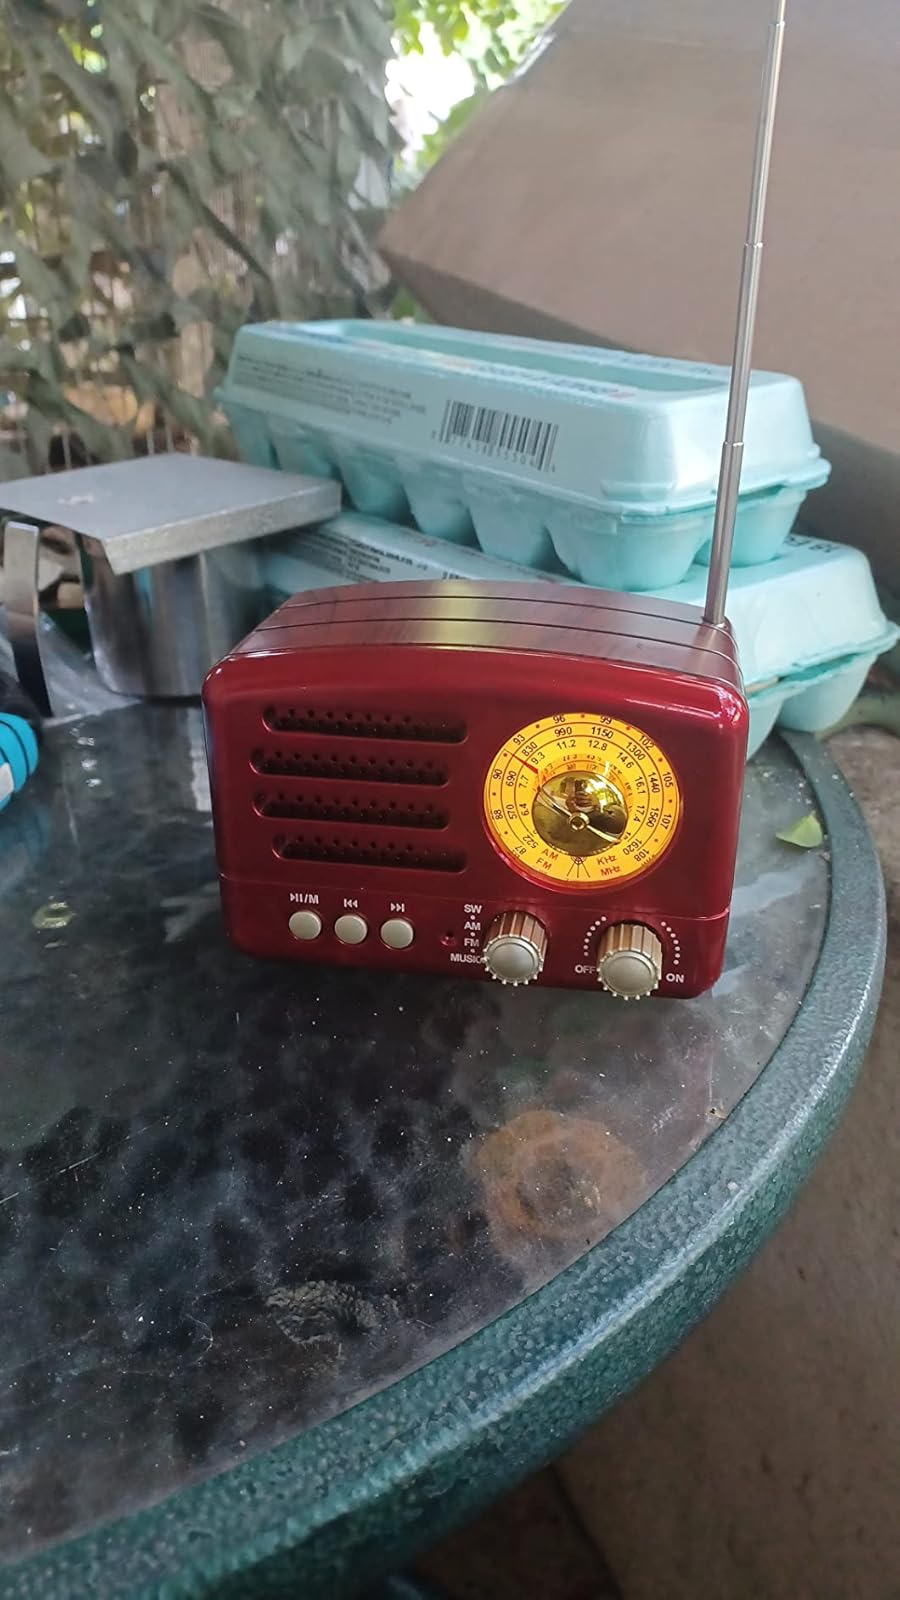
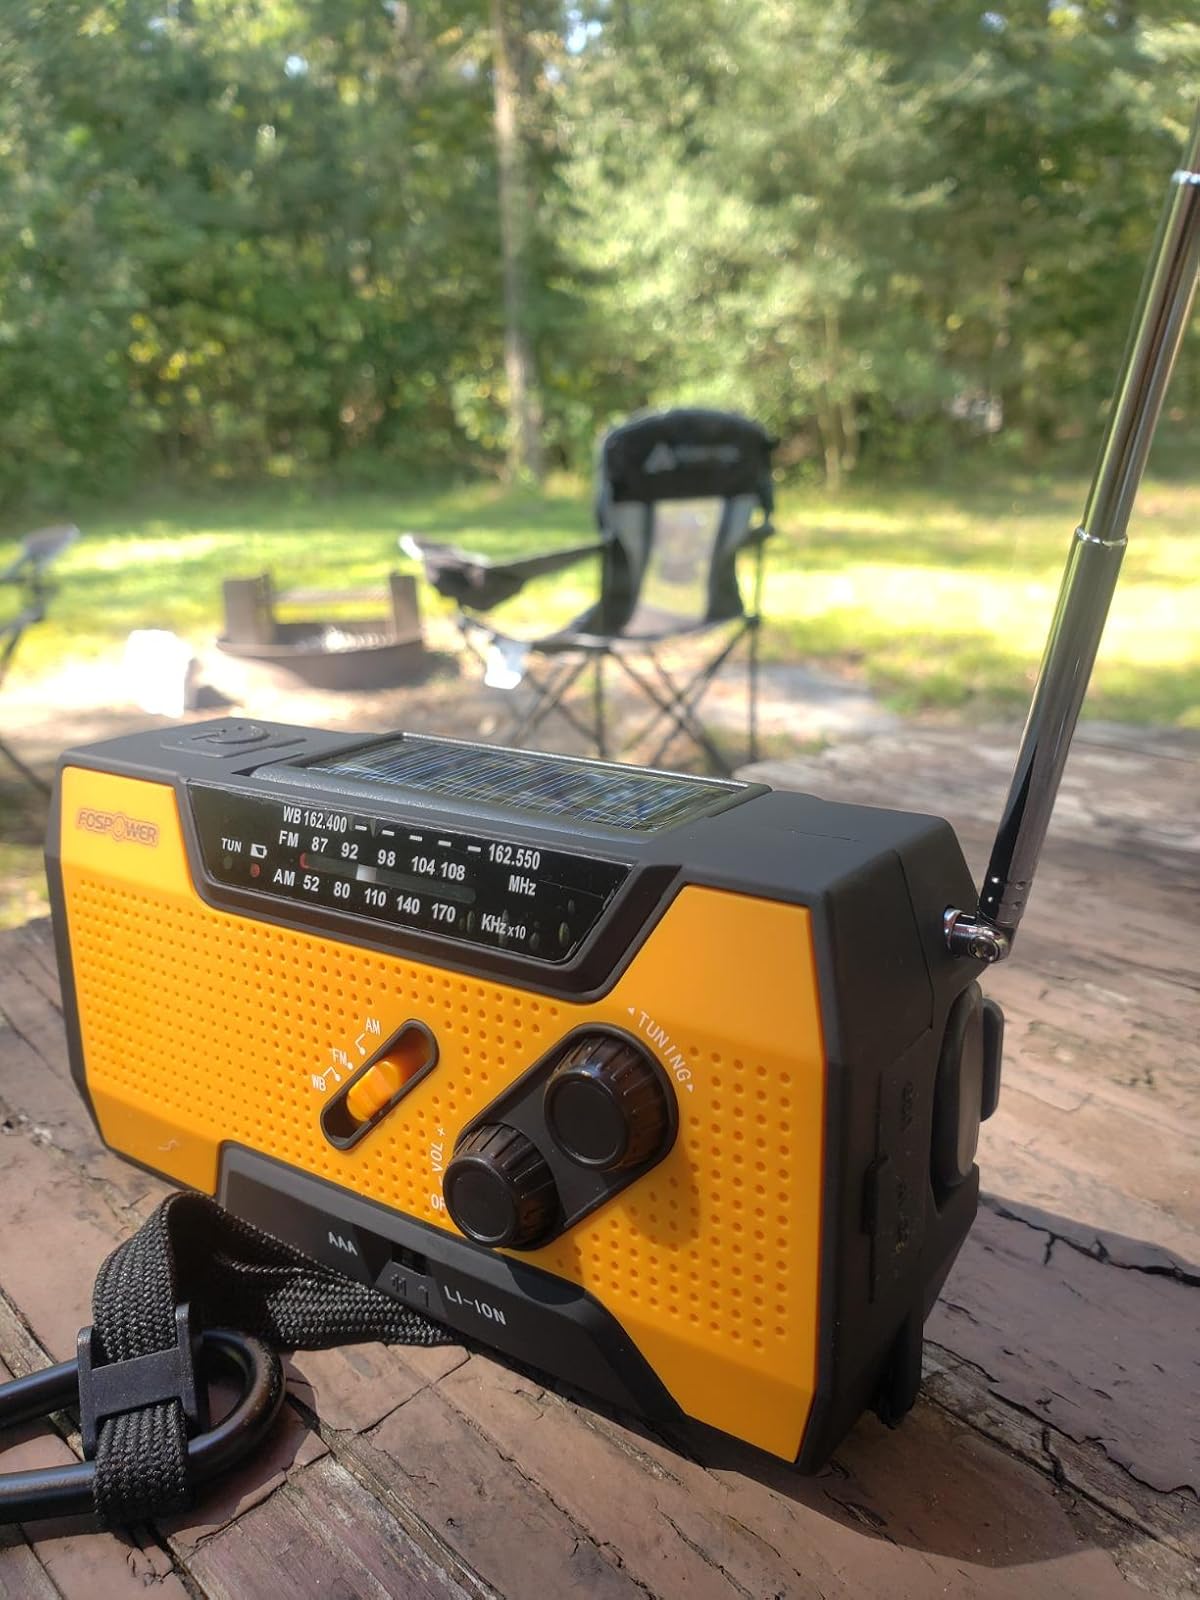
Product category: radio
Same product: no